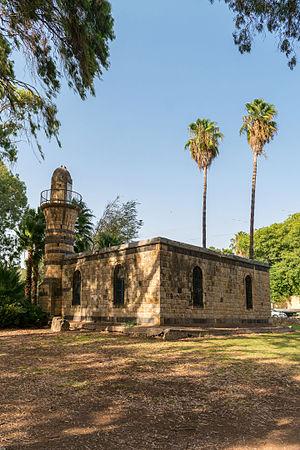
Qiryat Shemona, en hébreu, קִרְיַת שְׁמוֹנָה, ou Kiryat Shmona qui veut dire « Cité des huit », est une ville israélienne, située près de la frontière libanaise, à l’extrême nord-est du pays. Elle a été fondée en mai 1949 sur l'emplacement de l'ancien village arabe de Al-Khalisah. Selon le bureau central des statistiques israélien, la population était de 23 100 habitants lors de l'année 2007.